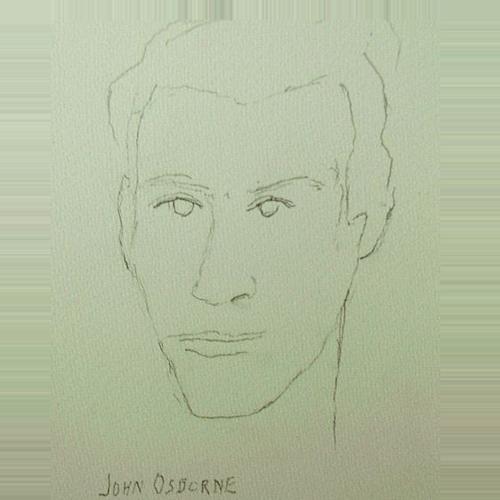
Age: 27